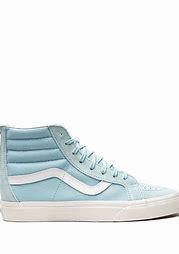
Brand: Vans
Model: SK8 Hi Reissue